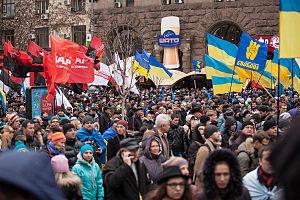
L'Ukraine est un État d'Europe orientale, le deuxième d'Europe par sa superficie. Elle est bordée par la mer Noire et la mer d'Azov au sud, frontalière avec la Russie au nord-est et à l'est, avec la Biélorussie au nord, avec la Pologne à l'ouest-nord-ouest, avec la Slovaquie et la Hongrie à l'ouest et avec la Roumanie et la Moldavie au sud-ouest.